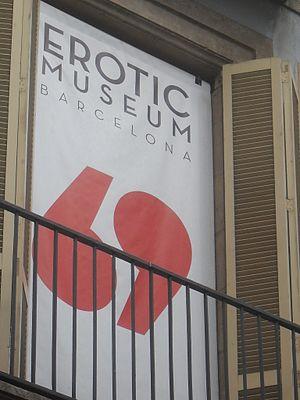
Le musée de l'érotisme est situé au centre de Barcelone, sur la Rambla, et contient environ 800 œuvres d'art. Parmi ces œuvres on compte d'une part beaucoup de sculptures et peintures anciennes du monde entier, mais aussi des formes d'art beaucoup plus modernes comme des photographies retouchées par ordinateur.